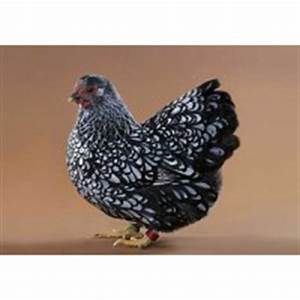
Label: chicken